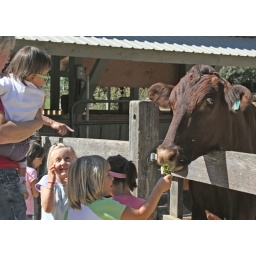
The cow seemed more interested in my camera than the girls feeding him lettuce... Tilden Regional Park, 2007